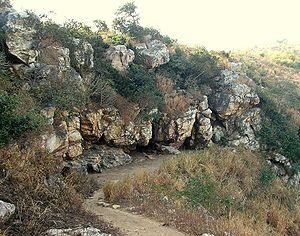
La Grotte de Saptparni, appelée aussi Grotte de Sattapani, est une grotte Bouddhiste située sur le Pic des Vautours à environ 2 km au sud-ouest de Rajgir, Bihar, en Inde.
Les temples sous roche sont des monuments consacrés établis dans des grottes souterraines creusées dans le roc, ou naturelles. Ces temples souterrains et les temples monolithiques sculptés dans la roche sont une forme de l'architecture et de la construction sous roche ancienne, techniques de construction étroitement liées avec la sculpture dans la pierre. Les plus vastes complexes de temples sous roche créés artificiellement ont vu le jour en Inde, où l'on trouve environ 1 200 ensembles, et dans les régions frontalières en Asie.
Rajgir راجگیر, qui signifie « résidence royale », est une ville indienne du district de Nalanda dans l'État du Bihar en Inde.